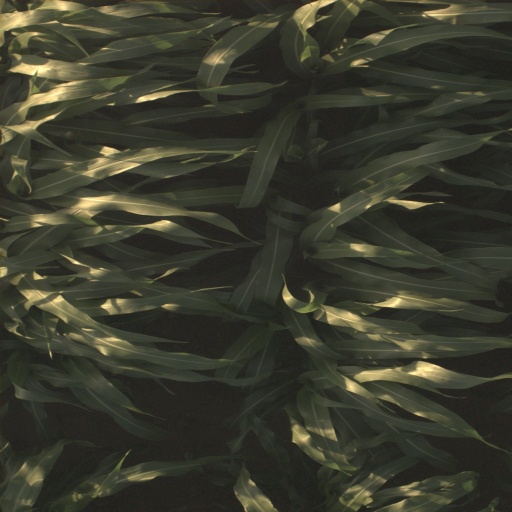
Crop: sorghum